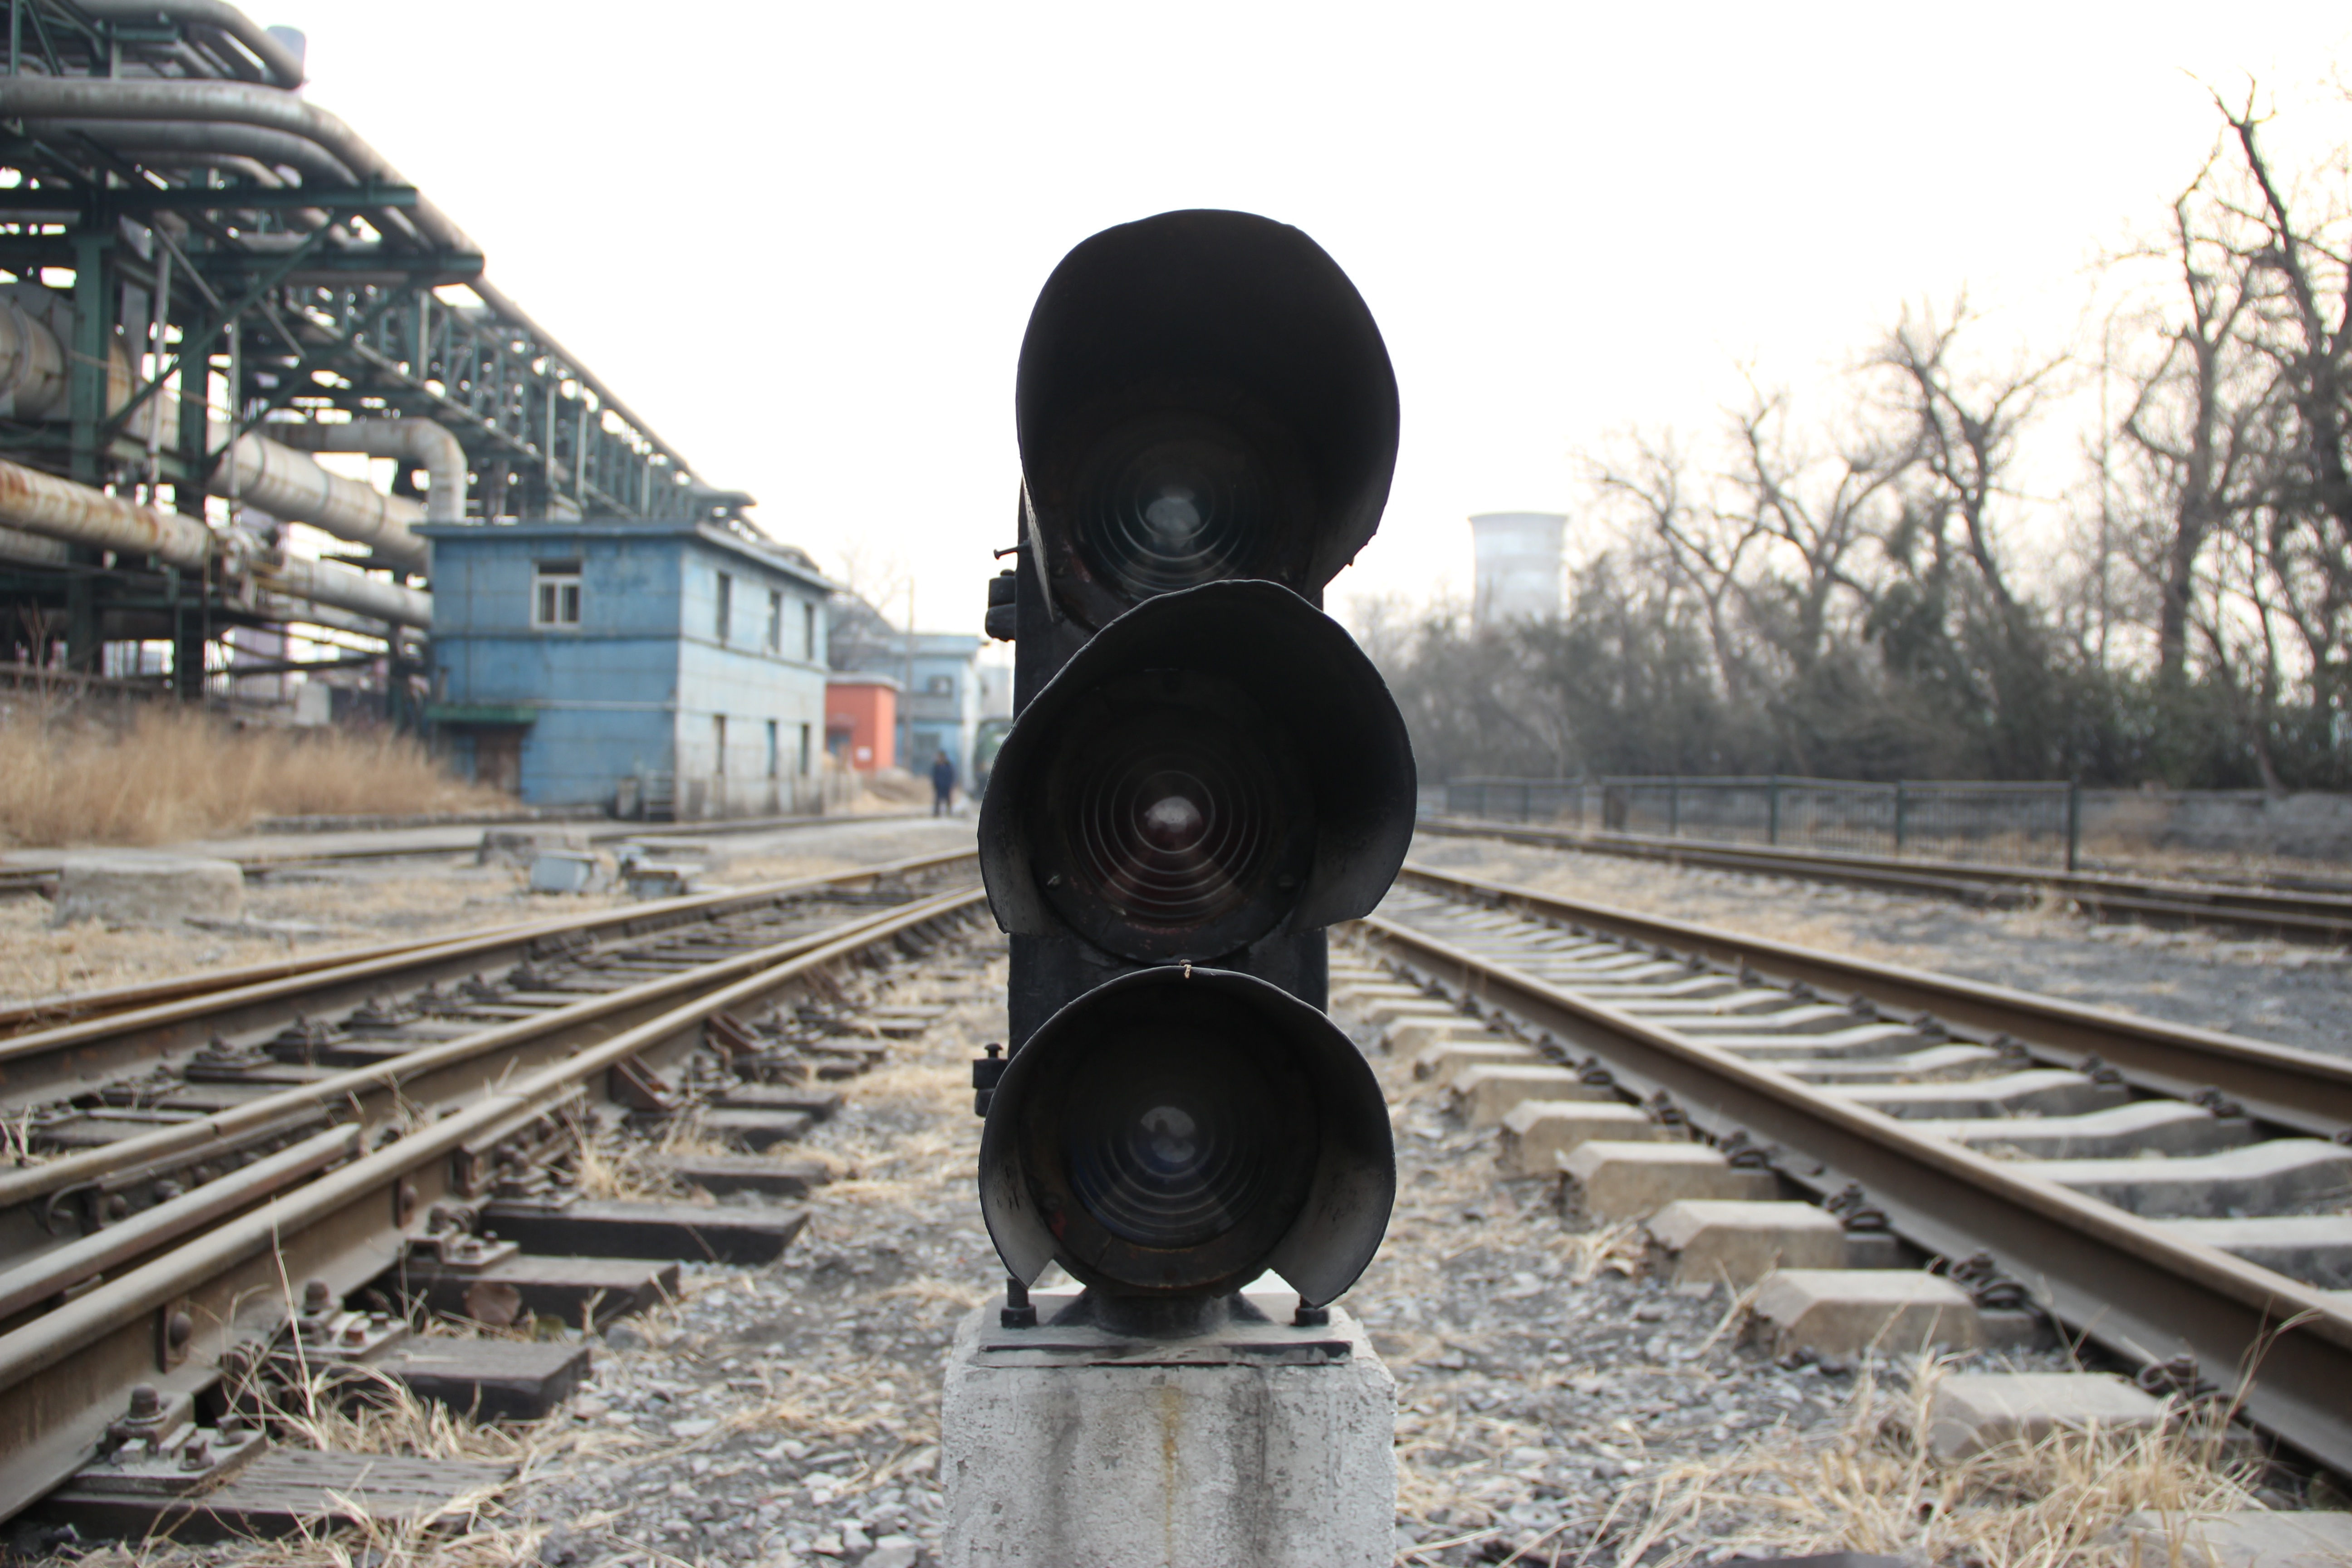
track, railway, train, transport, vehicle, public transport, street lamp, locomotive, rail transport, rolling stock, railroad car, the red light